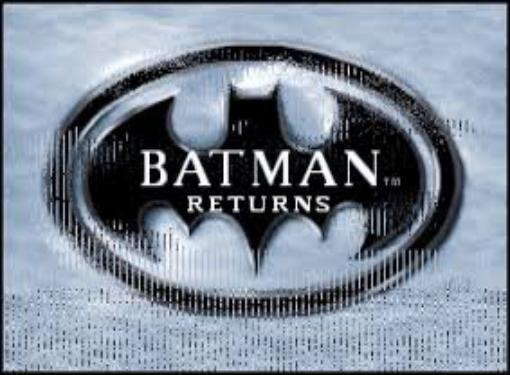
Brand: batman returns
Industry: Leisure